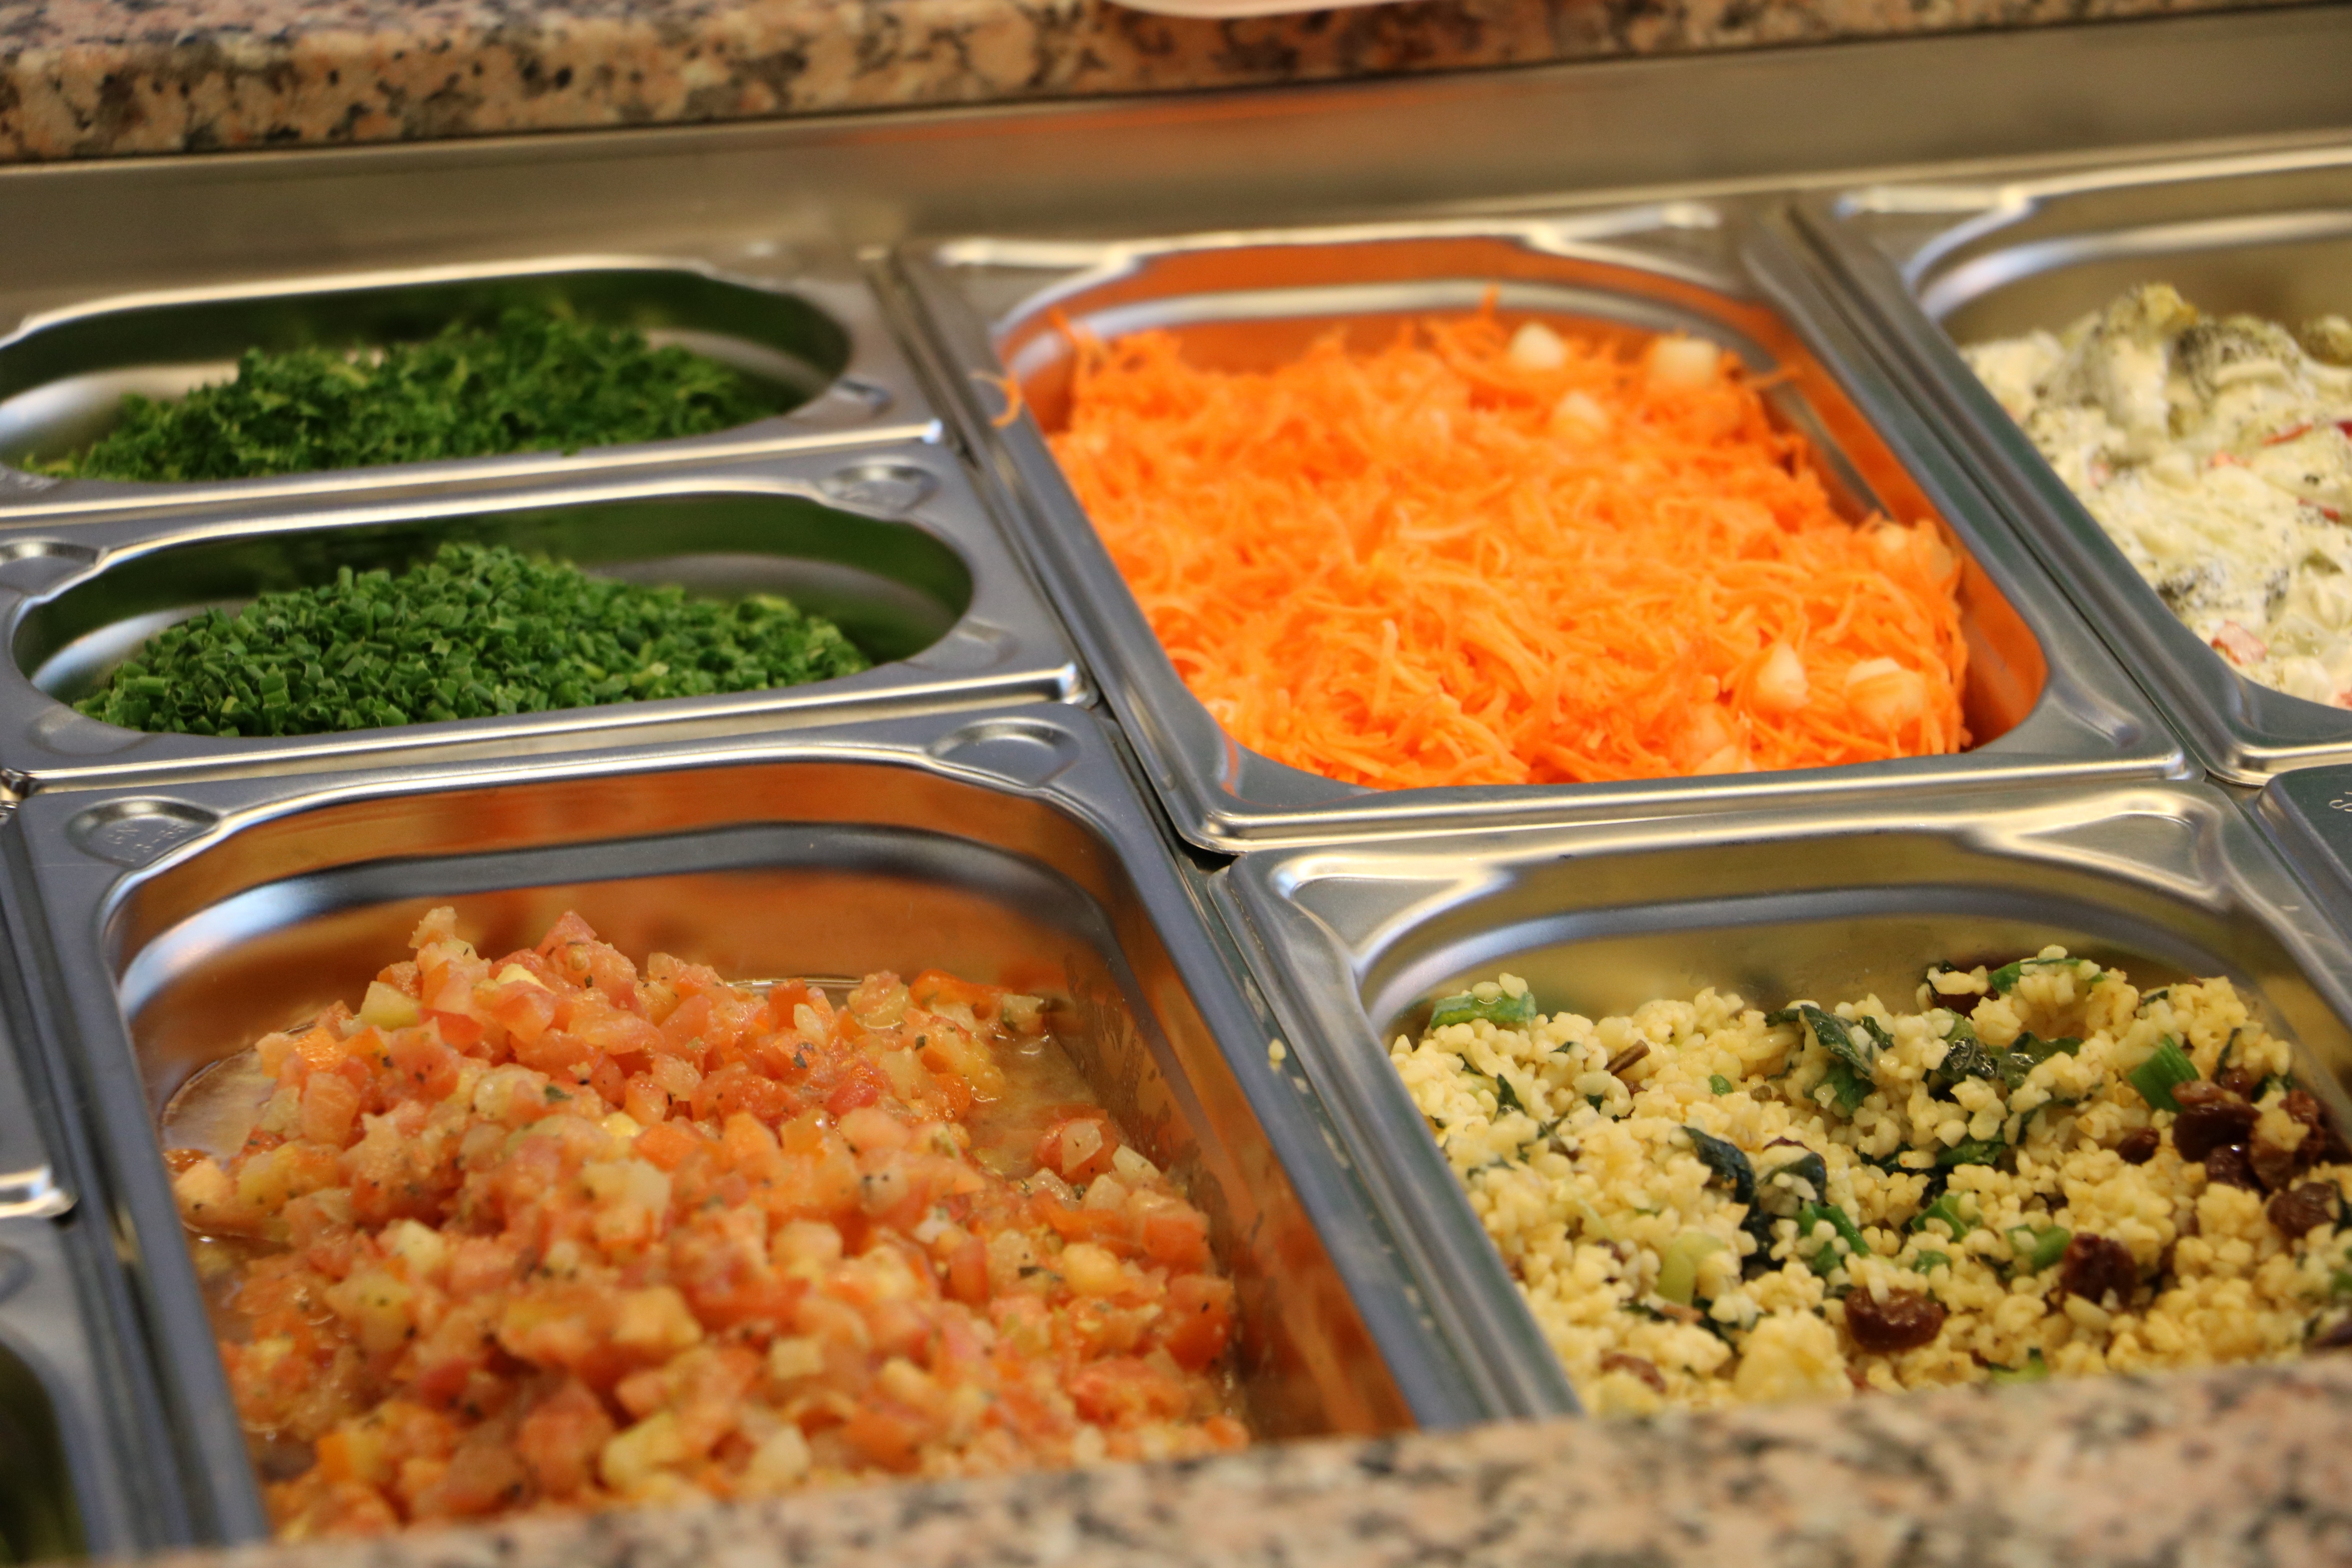
dish, meal, food, salad, produce, vegetable, breakfast, healthy, eat, lunch, cuisine, buffet, asian food, vegetables, vitamins, frisch, carrots